Sami Chouchi

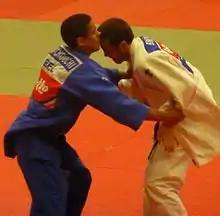
Sami Chouchi (left), 2012

Sami Chouchi (born 22 March 1993) is a Belgian retired judoka. He started off his career in the 73 kg weight category, switched in 2017 to the 81 kg weight category where he found his path to an Olympic Games blocked by fellow Belgian Matthias Casse, so in 2023 he switched again to the heavier 90 kg weight category. He won a silver medal in the 81 kg 2018 European Championships and a bronze in the 2022 European Championships and had eight podium places in Grand Slams and Grand Prix with a gold at the 2021 Tbilisi Grand Slam and bronze at the 2021 Tashkent, the 2022 Paris and the 2022 Tel Aviv Grand Slams. He announced his retirement from the sport via social media on 22 May 2025 at the age of 32, citing the pain no longer worth the effort.